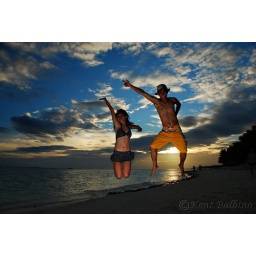
Me and my girl Elgee against Bohol beach sunset